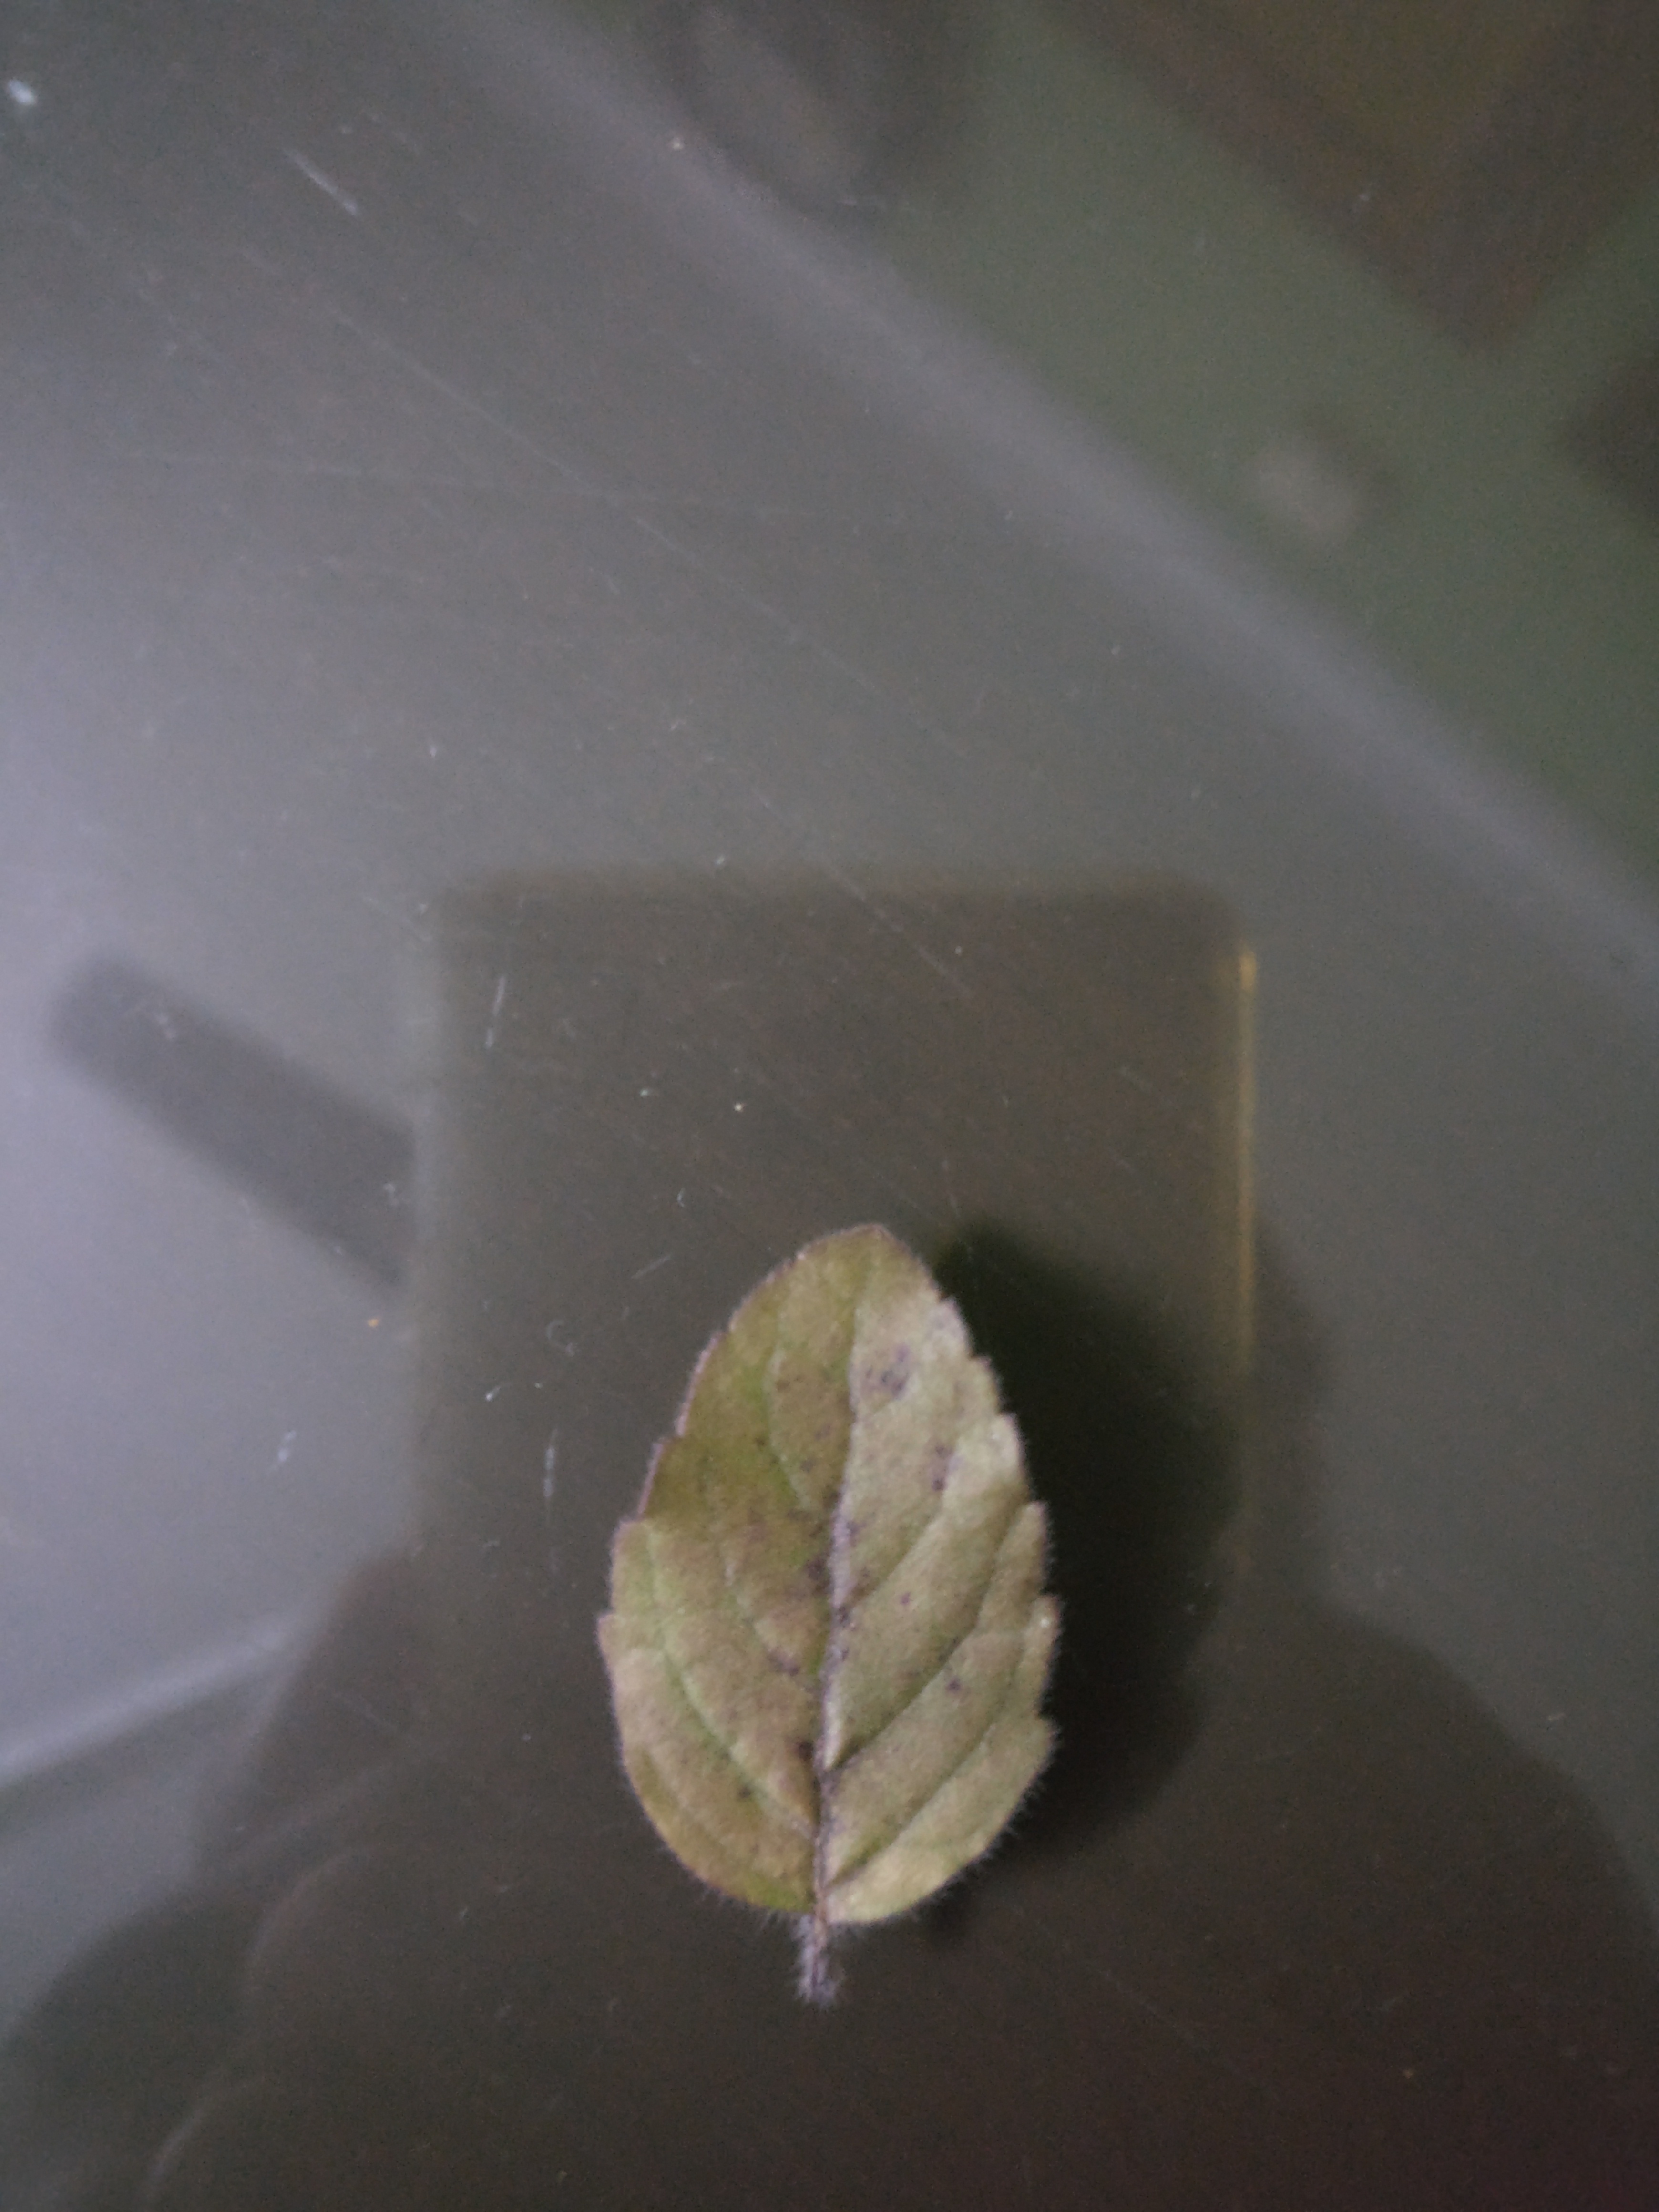
Plant: Tulsi